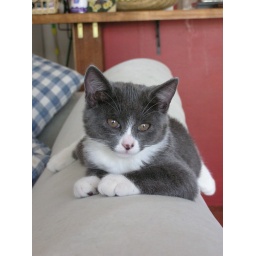
My kitty hanging around my house in Santa Barbara